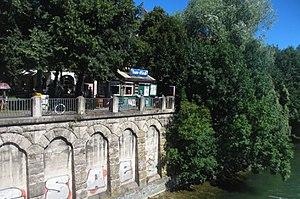
Le pont des Wittelsbach, qui doit son nom à la famille royale bavaroise des Wittelsbach, est un pont en arc traversant l’Isar à Munich. Le pont des Wittelsbach relie la rive gauche d'Isarvorstadt de l'Isar à la rive droite.